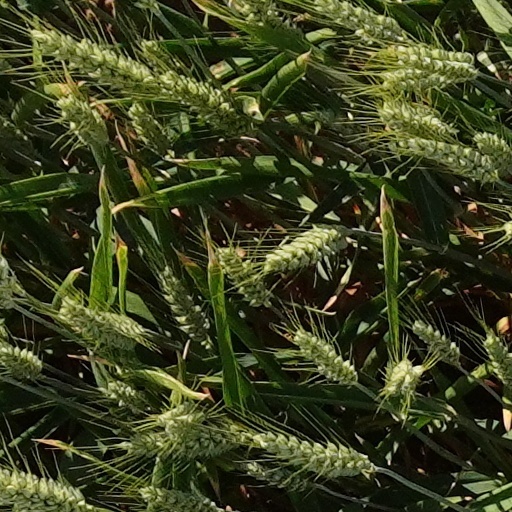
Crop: wheat